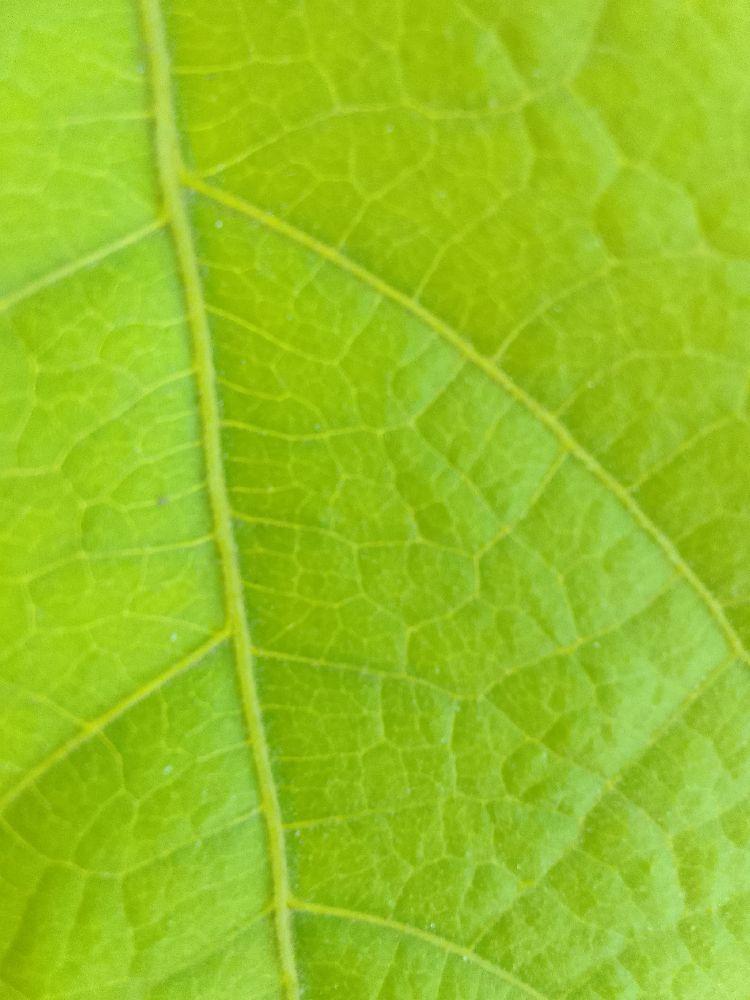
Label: healthy